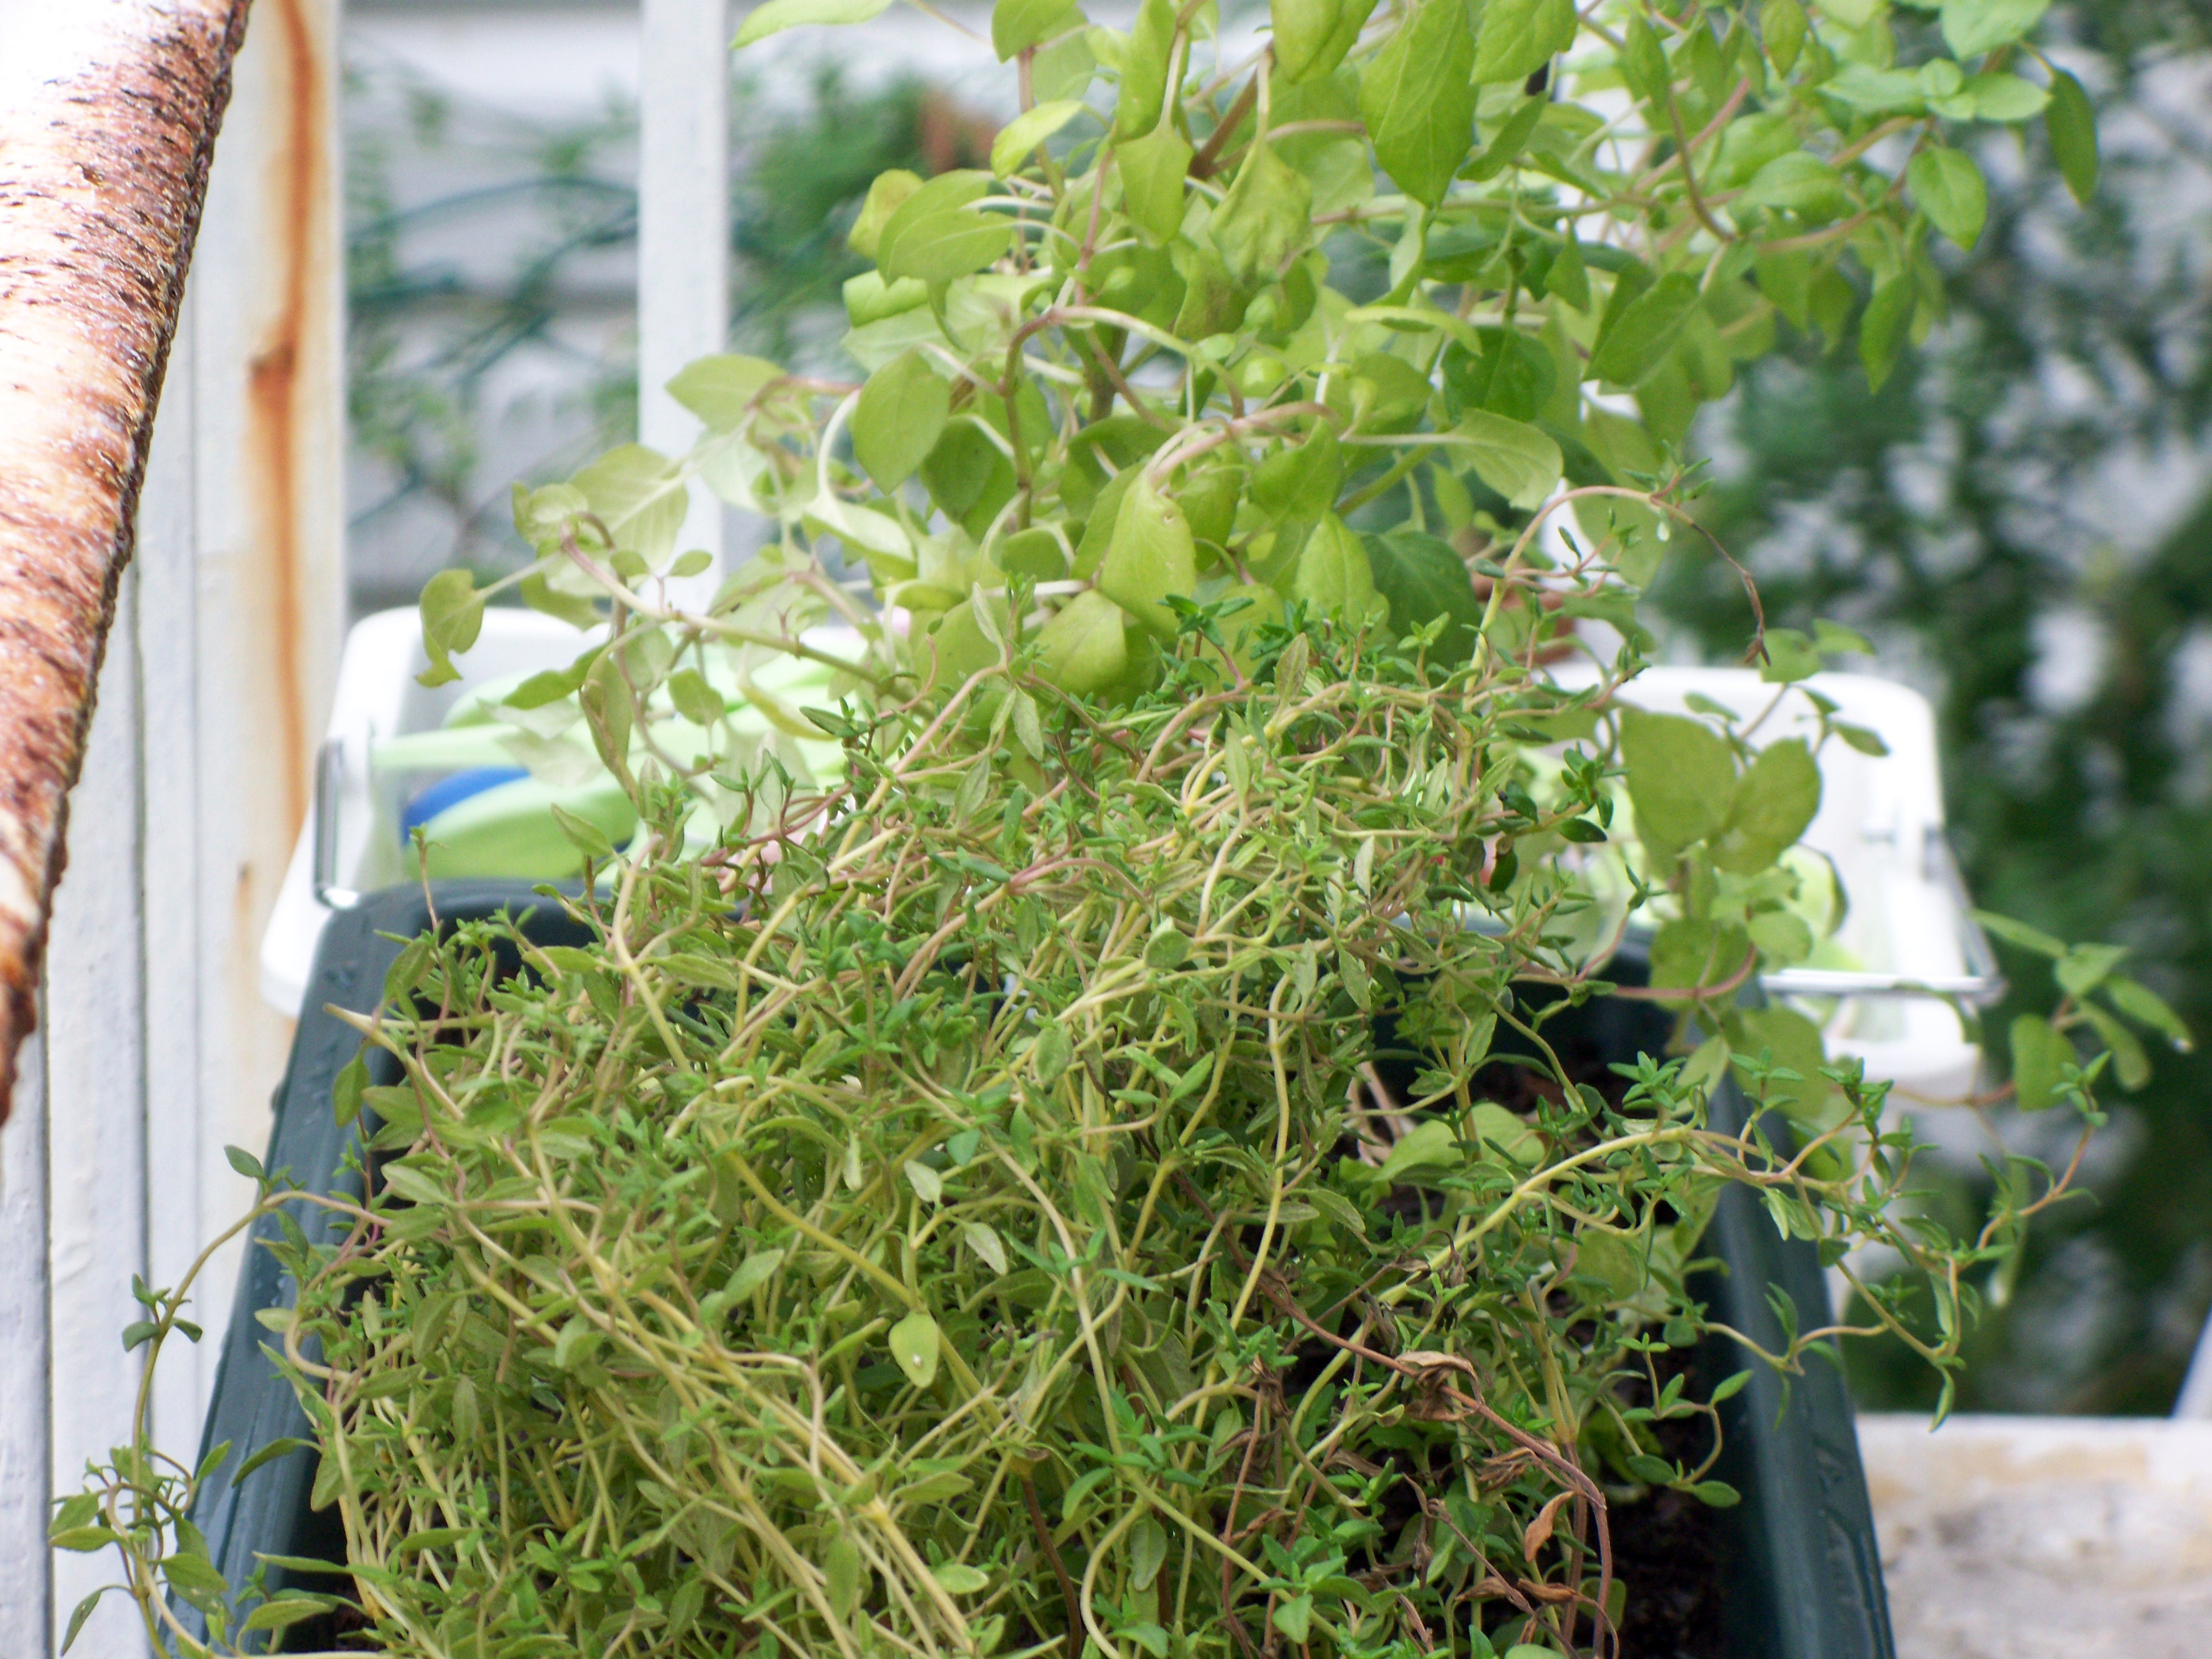
tree, plant, leaf, flower, food, herb, produce, crop, agriculture, shrub, flowering plant, land plant